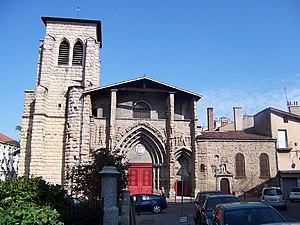
La Grand'Église ou église Saint-Étienne et Saint-Laurent est un édifice religieux catholique qui se situe au centre de Saint-Étienne, dans le cœur historique de la ville.
Le pays de Jarez est un territoire situé à la limite des départements de la Loire et du Rhône. Désignant initialement le bassin versant du Gier, il est aujourd'hui compris en majeure partie dans l'agglomération stéphanoise.
Saint-Étienne, Sant-Etiève ou Sant-Tiève en arpitan et Sainté en langage familier, est une commune française située dans le quart sud-est de la France, en région Auvergne-Rhône-Alpes. C'est le chef-lieu du département de la Loire.